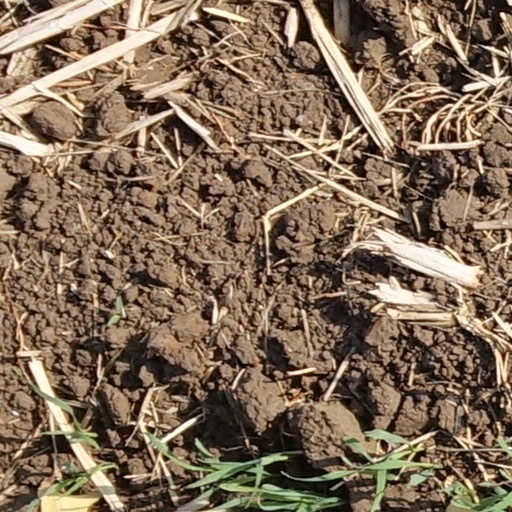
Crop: wheat